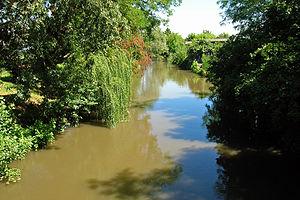
Il Terdoppio est un cours d'eau du Piémont et de la Lombardie en Italie.